History of Kraków

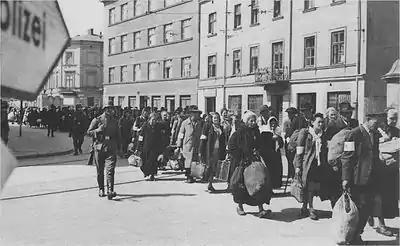
Jews being marched out of the city by armed German SS guards during liquidation of the Kraków Ghetto, 1943

In 1558, a permanent postal connection between Kraków and Venice, the capitals of the Kingdom of Poland and the Republic of Venice respectively, was established and "Poczta Polska" was founded. In 1572, King Sigismund II died childless, and the throne passed briefly to Henry of Valois, then to Sigismund II's sister Anna Jagiellon and her husband Stephen Báthory, and then to Sigismund III of the Swedish House of Vasa. His reign changed Kraków dramatically, as he moved the government to Warsaw in 1596. A series of wars ensued between Sweden and Poland.